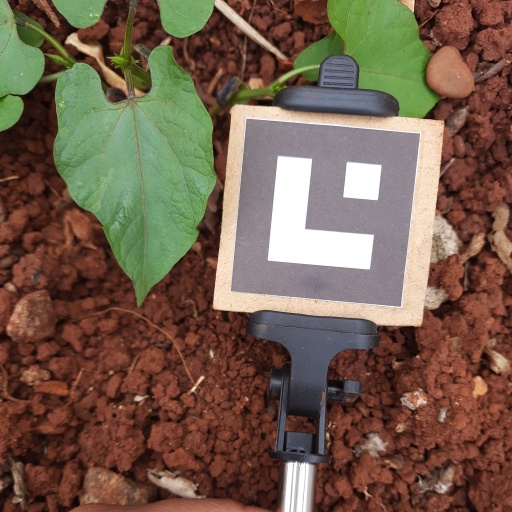
Observations: wavy surface, no eating holes, under shade